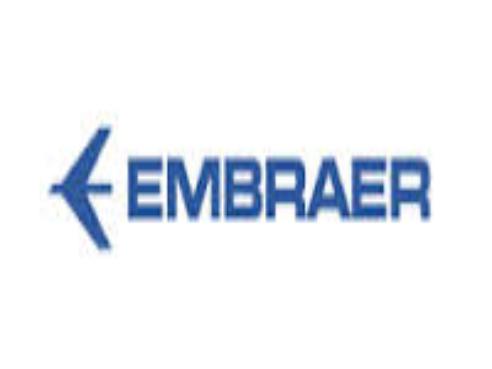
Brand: Embraer
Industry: Transportation